Christoph Voll

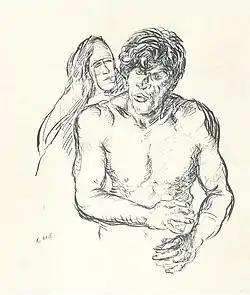

At Voll's death, his status had deteriorated into a formal prohibition against exhibition issued by the "Ministerium für Volksaufklärung und Propaganda" in Berlin. The political pressures on Oslo lead to the abandonment of the project, but by then a sealed train wagon containing his works had reached Denmark, where it was seized, opened, and the works brought to safety. Northern Europe's cultural elites had through the past years witnessed the destruction of unwanted art and literature in Germany with great apprehension.